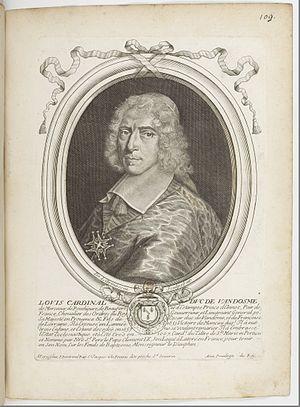
Les augustes représentations de tous les rois de France, depuis Pharamond jusqu'à Louis XIV,... avec un abrégé historique sous chacun, contenant leurs naissances, inclinations et actions plus remarquables pendant leurs règnes
Louis de Bourbon, duc de Vendôme, duc de Mercœur, puis deuxième duc de Vendôme, duc d'Étampes, comte de Penthièvre, cardinal.